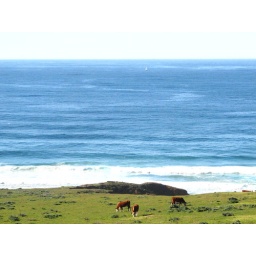
Big Sur Point - cattle grazing with sailboat in the distance